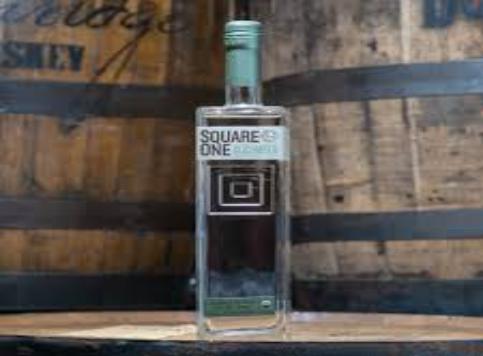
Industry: Food